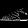
Label: Sandal